Ōsaka Station

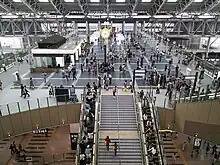
Ōsaka Station "Toki no hiroba" plaza in June 2011

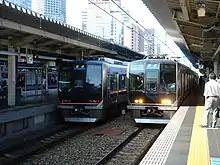
Commuter trains at Ōsaka Station

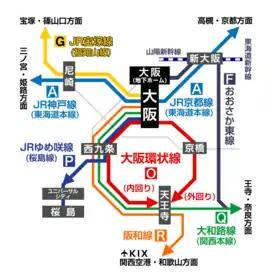

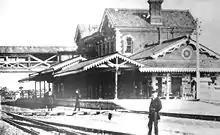
1874 building

Ōsaka station is elevated above street level, on the second floor of the station complex. There are four concourses, corresponding to four sets of ticket gates: the Midosuji gates, serving as a transfer point to Hankyu and Subway Umeda Station and Higashi-Umeda Station; the Central gates, with access to Daimaru, Lucua, Yodobashi Camera, Umeda Sky Building, Grand Front and transfers to Hanshin Umeda and JR Kitashinchi Station; the Sakurabashi gates, with access to Ōsaka Garden City and transfers to Subway Nishi-Umeda Station, city bus, hotel shuttle buses and taxi; and the Bridge Gates, with direct access into Daimaru and Lucua, as well as a bridge passage to Hankyu Umeda. The Midosuji concourse is on the lower level, with escalators and elevators leading directly to platforms; the Central concourse has both direct escalators and a mezzanine-level transfer passage connected by stairs; the Sakurabashi concourse has gates on ground level but is primarily on the mezzanine level, connected to the central concourse by a corridor; and the Bridge Gate is on the third level above the platforms, and connected by escalators and elevators. An additional concourse is planned for the west side of the station, which will link the elevated platforms with the under-construction underground platforms to the northwest of the main station.